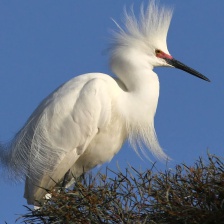
Species: SNOWY EGRET
Scientific name: EGRETTA THULA